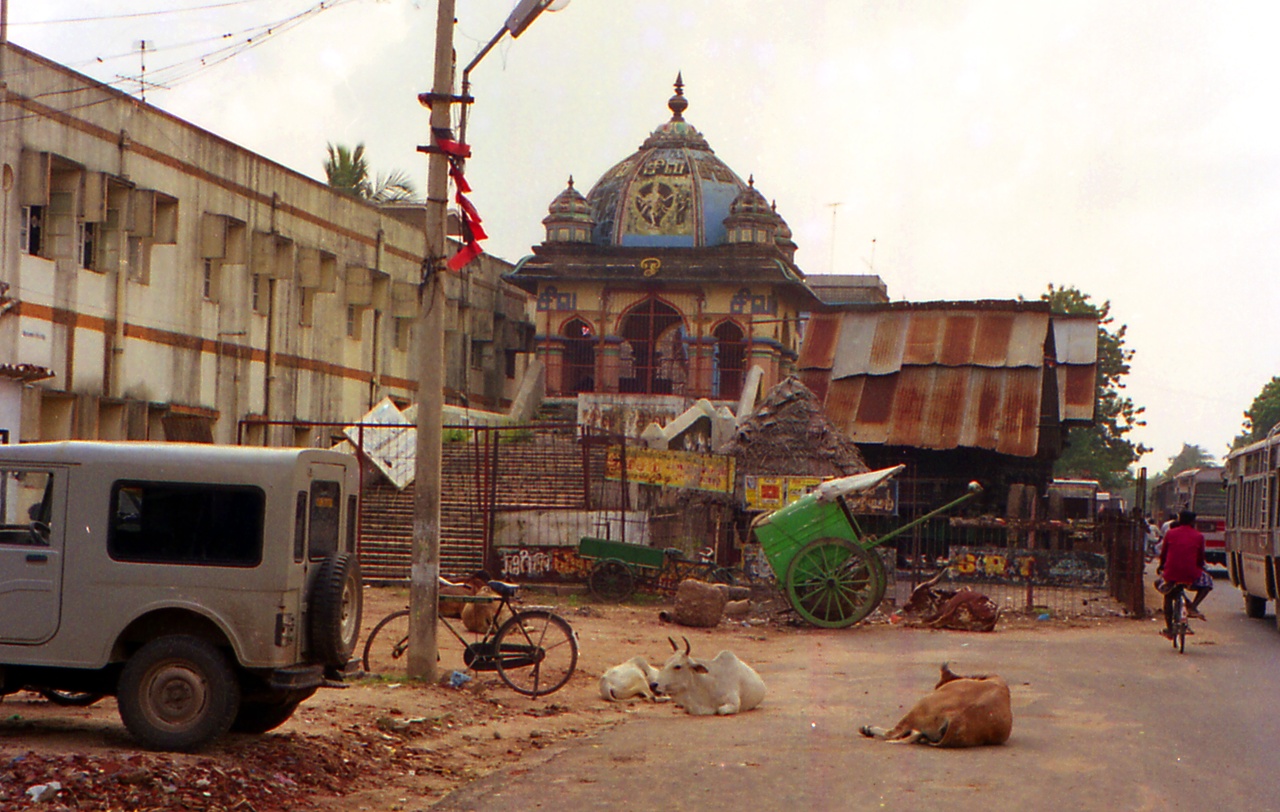
temples, cows, bikes &amp; buses .... India!